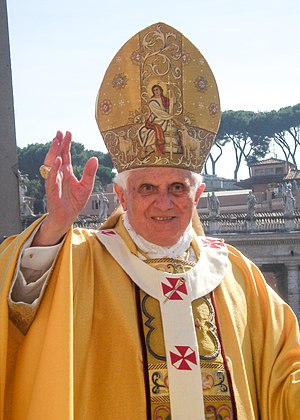
Mitra
Pave Benedikt 16. bærende en mitra
Mitra er en liturgisk hovedbeklædning som hovedsagelig bæres af biskopper som symbol på deres embede. Også abbedder og abbedisser i visse ordener bærer af og til mitra.